Mrs. Sam Houston House

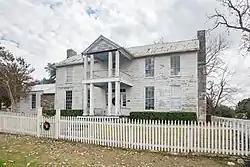
Mrs. Sam Houston House in 2023

Mrs. Sam Houston House is a historic house on Farm to Market Road 390 in Independence, Texas. Sometimes known as the Root house, this Greek Revival house was built probably around 1855. Margaret Lea Houston, the widow of politician and Texas statesman Sam Houston, bought the house in 1864 from Major Eber Cave, a family friend. She lived in it during her final years until her death in 1867. The property was listed on the National Register of Historic Places in 1970 as the "Mrs. Sam Houston House," notable for its association with her.